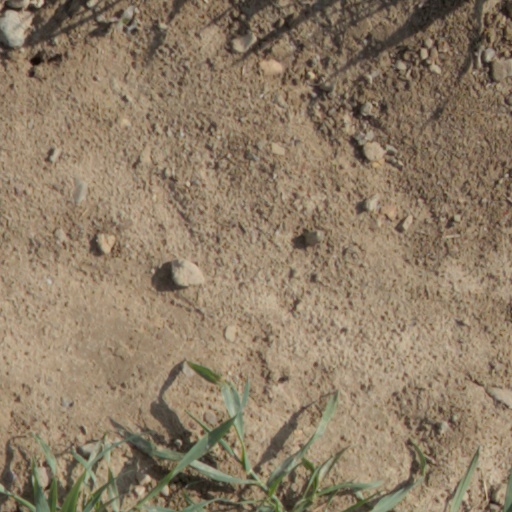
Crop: wheat